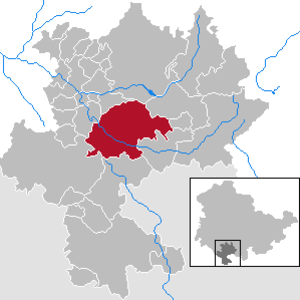
Hildburghausen est une petite ville allemande située en Thuringe et chef-lieu de l'arrondissement de Hildburghausen. Construite sur les rives de la Werra, elle fut jusqu'en 1826 la résidence des ducs de Saxe-Hildburghausen.